List of Hot Country Singles number ones of 1968

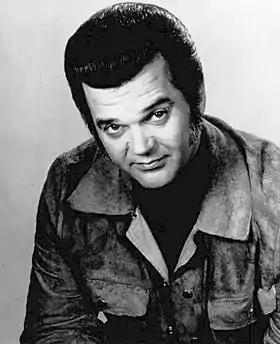
A man with thick black hair wearing a dark jacket

Hot Country Songs is a chart that ranks the top-performing country music songs in the United States, published by "Billboard" magazine. In 1968, 24 different singles topped the chart, then published under the title Hot Country Singles, in 52 issues of the magazine, based on playlists submitted by country music radio stations and sales reports submitted by stores.